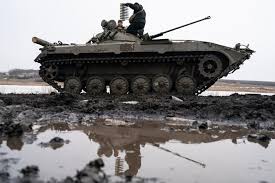
Label: BMP-1